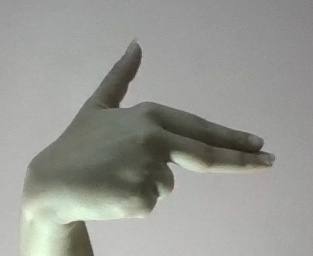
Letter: ghain